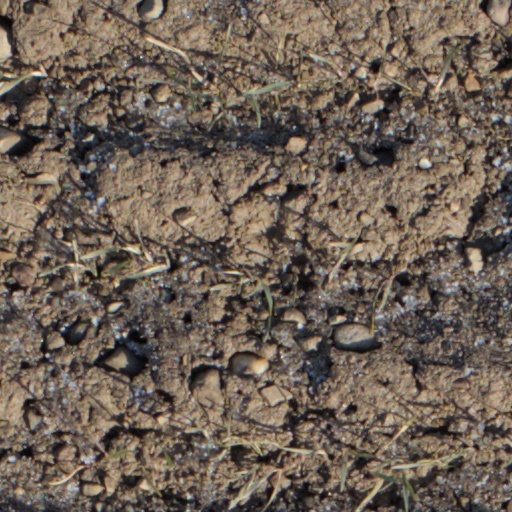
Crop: wheat